Style Savvy: Trendsetters

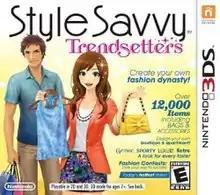
North American box art

Style Savvy: Trendsetters, known as Nintendo presents: New Style Boutique in the PAL region, as in Japan, is a fashion video game developed by Syn Sophia and published by Nintendo and a sequel of the Nintendo DS game "Style Savvy". It was released for the Nintendo 3DS on September 27, 2012 in Japan, on October 22, 2012 in North America and November 16, 2012 in Europe.